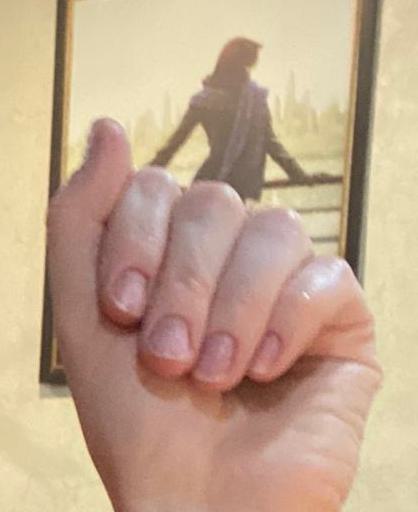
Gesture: fist